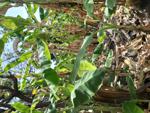
Label: xamthomonas